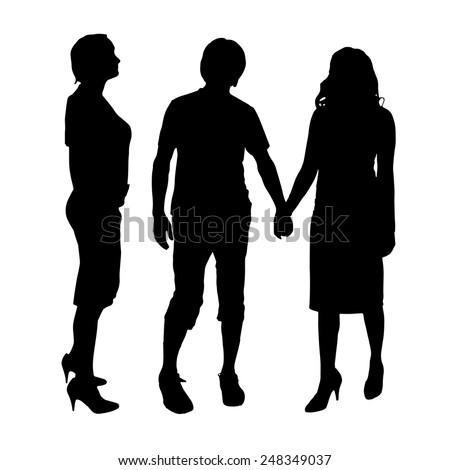
vector silhouette of a couple on a white background .